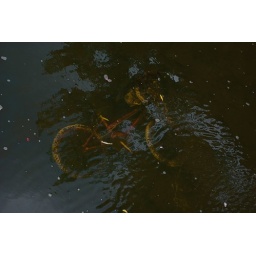
Dead bike in the river Sheaf